Court Street School

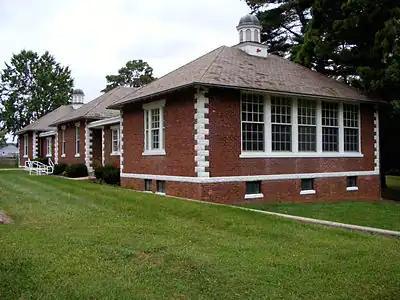

The Court Street School is located in Freehold Borough, Monmouth County, New Jersey, United States. The original school was organized in 1915 as an African American-only school by the Freehold Board of Education as a one-room wooden building. The existing school building was built in two phases, in 1920 and 1926. All African Americans in Freehold were educated at this school from kindergarten through eighth grade. During World War 2, the school was used as an air raid shelter and a ration station.